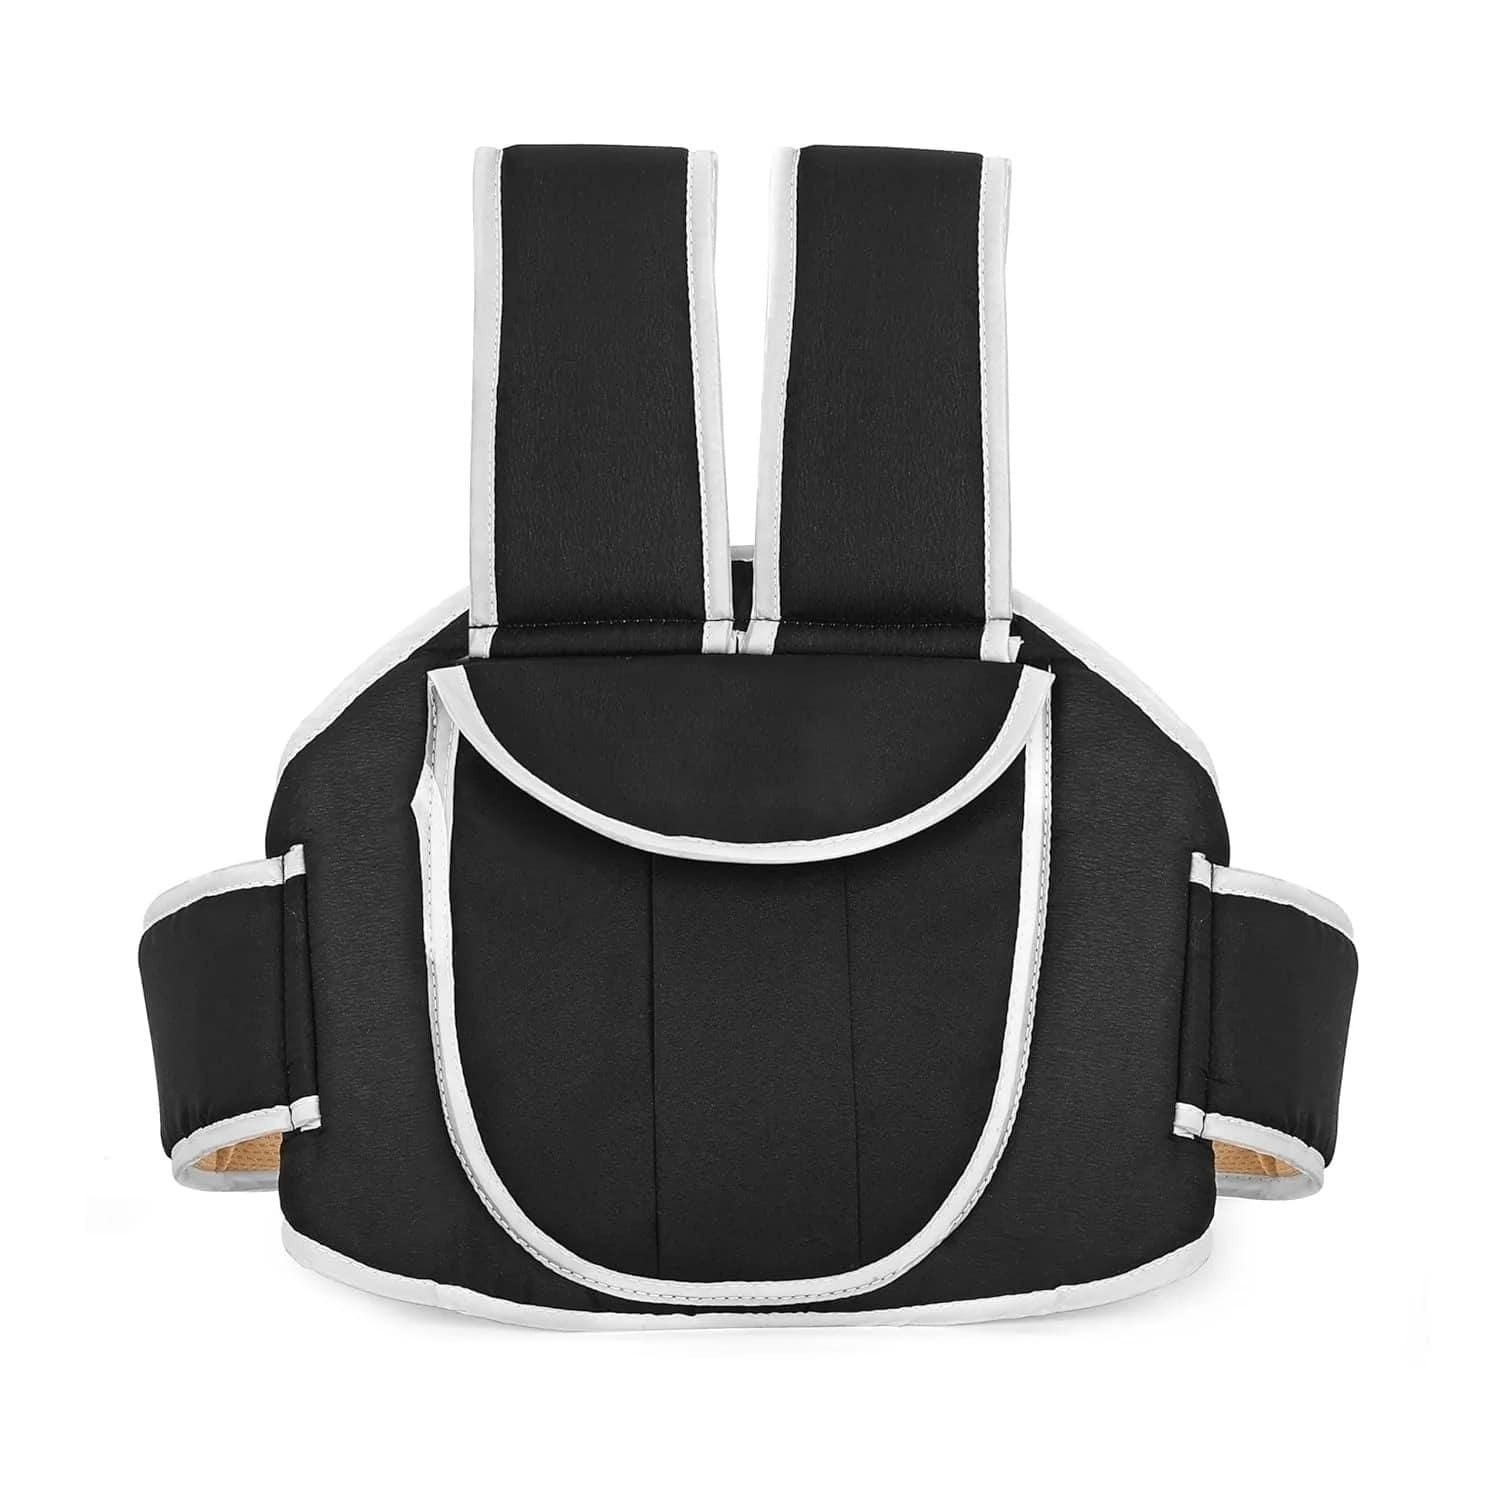
Kids Safety Belt
Product Name: Kids Safety Belt Package Contains: Pack of 1 Combo: Pack of 1 LBH: 20*16*11 Centimeters Weight: 250 kg Whether going on a motorcycle or electric bike ride, this child seat is easy to carry around, offering convenient in various outdoor activities
Brand: hmb18t-m0
Category: Baby & Toddler > Baby Transport Accessories > Baby & Toddler Car Seat Accessories > Car Seat Covers